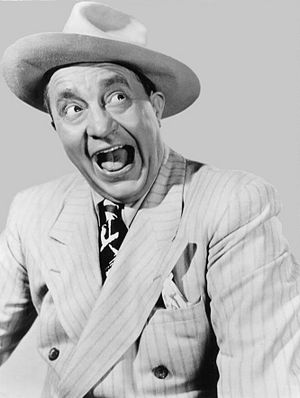
Chic Johnson
Chic Johnson var